Walter Harper North

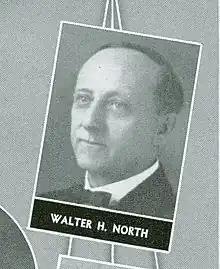
Walter H. North

Born in Hillsdale County, Michigan, North received his bachelor's degree from University of Michigan Law School in 1899. North practiced law in Battle Creek, Michigan until 1906 when he was appointed Calhoun County, Michigan circuit court judge. North was a Republican. From 1927 until his death in 1952, North served on the Michigan Supreme Court and was chief justice. North died at University Hospital in Ann Arbor, Michigan.